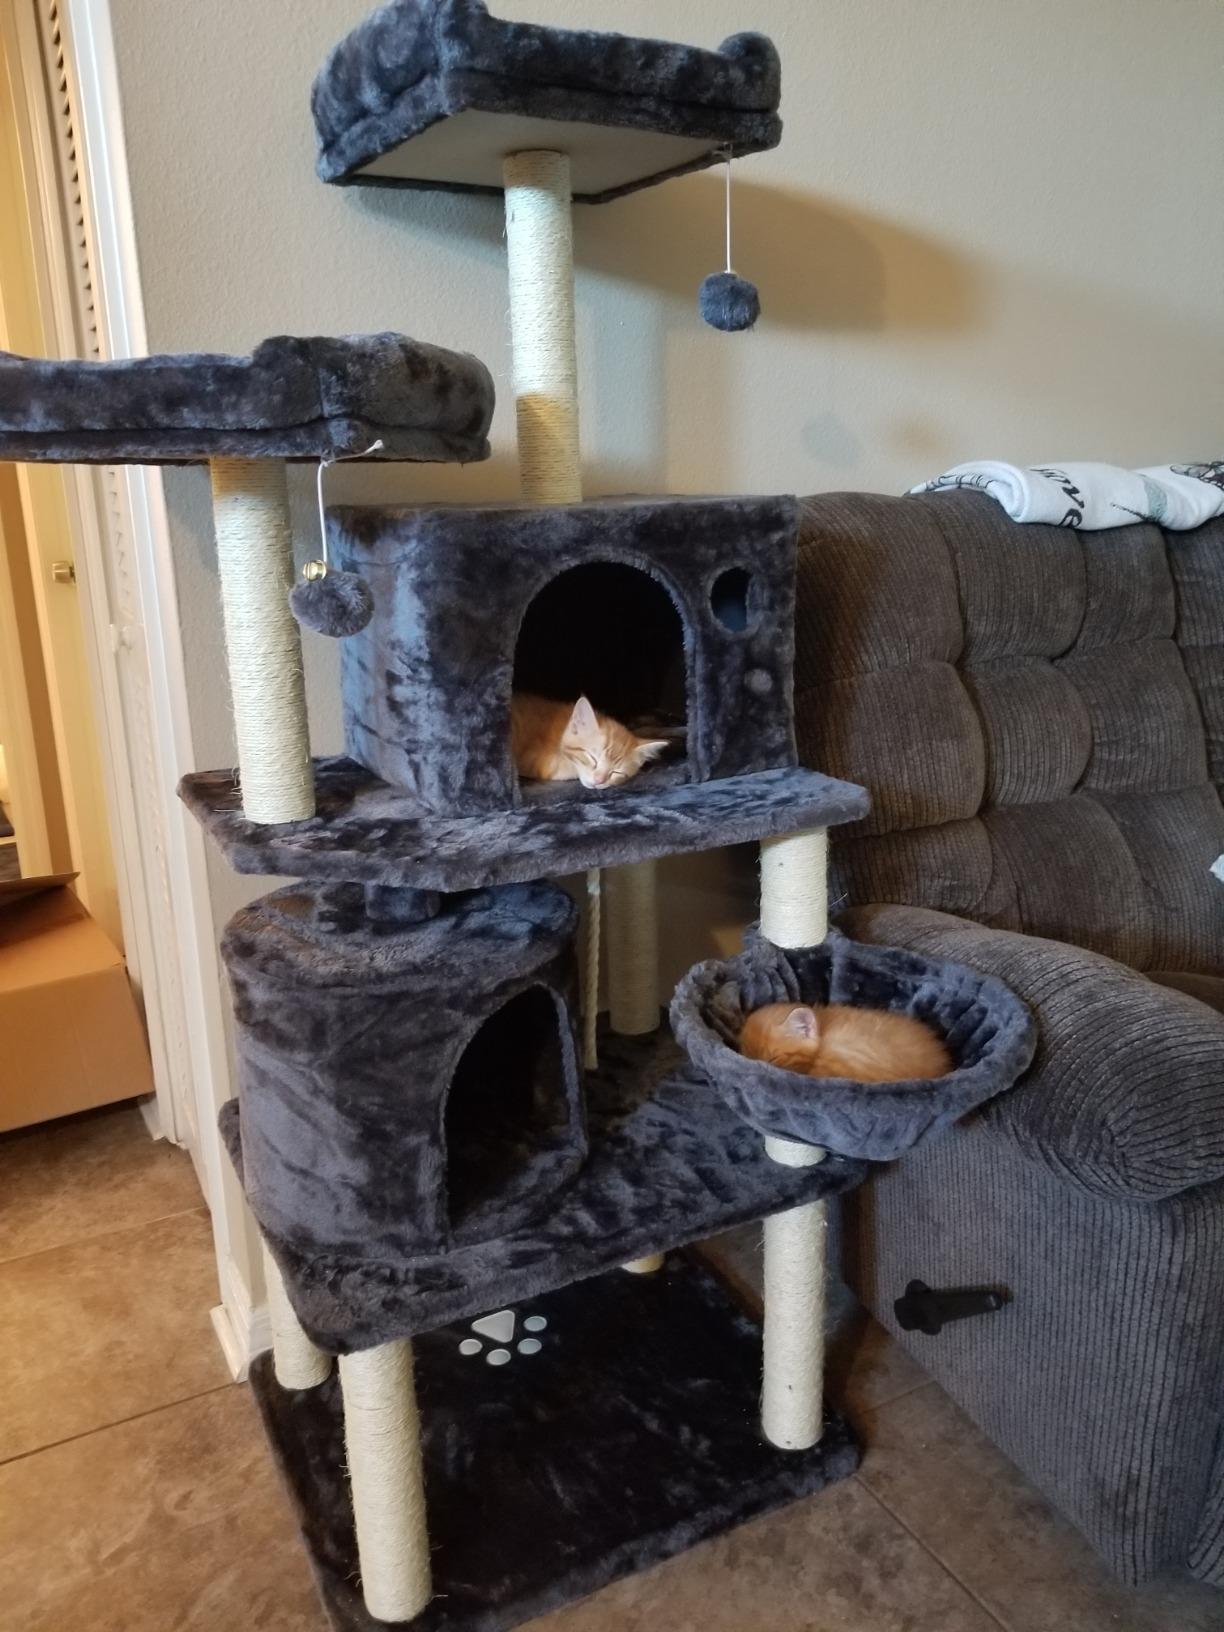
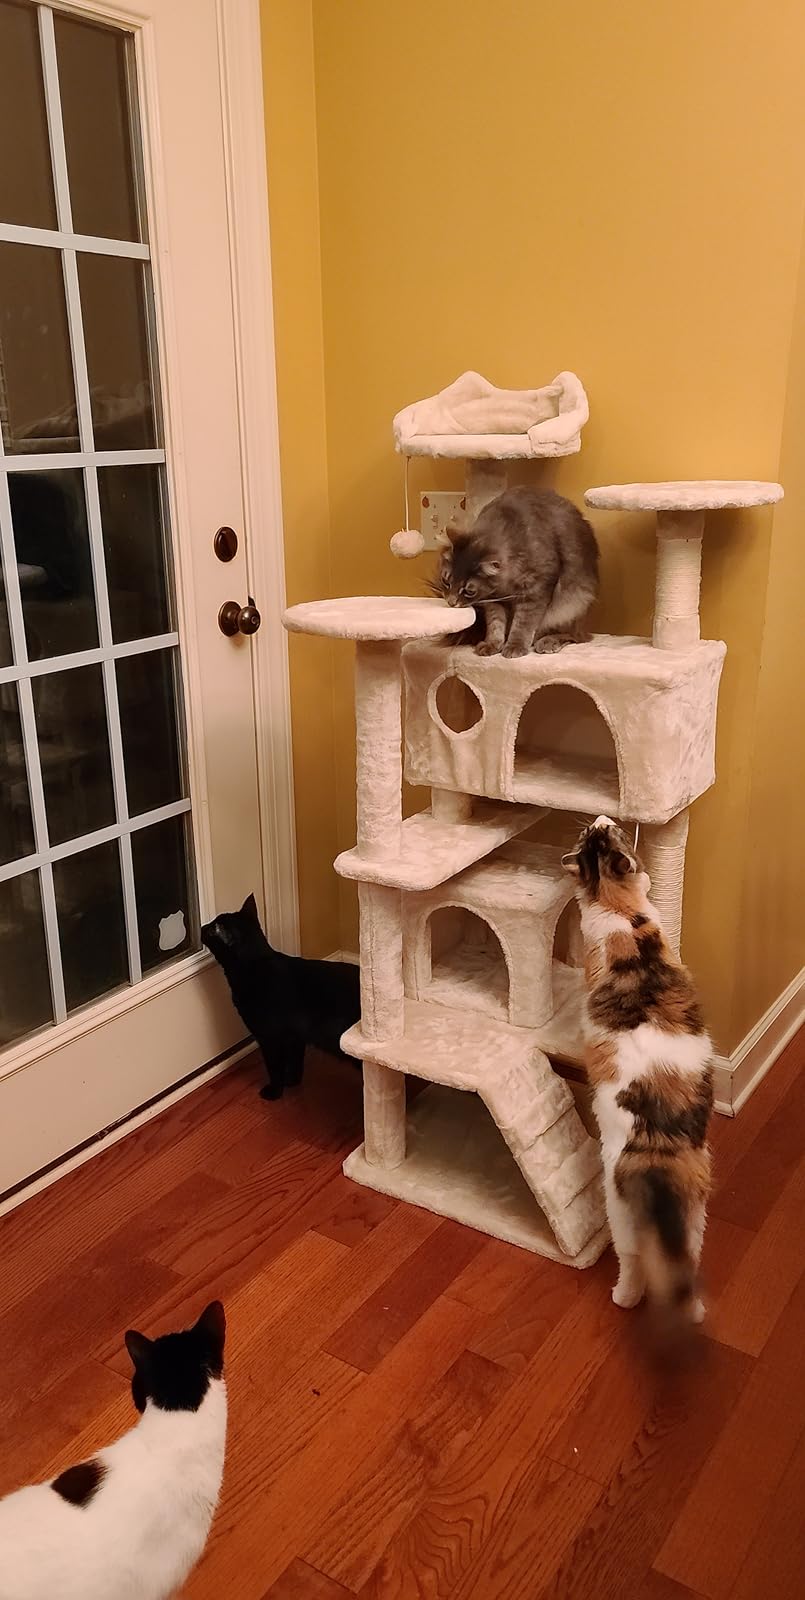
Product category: items_cat tree
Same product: no